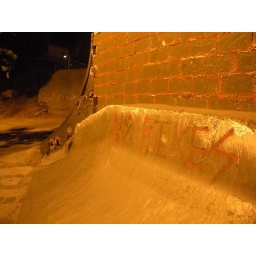
Probably one of the few places around this bike loving city that you'd see a sign like this.